Nikolskoye, Pokrovsky Uyezd, Vladimir Governorate

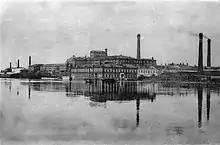
Morozov factory, Nikolskoye

Nikolskoye was a historic town in Pokrovsky Uyezd, Vladimir Governorate, Imperial Russia. Since 1917, it has been part of the city of Orekhovo-Zuyevo. The town played a significant part in the development of the textile sector in Imperial Russia.